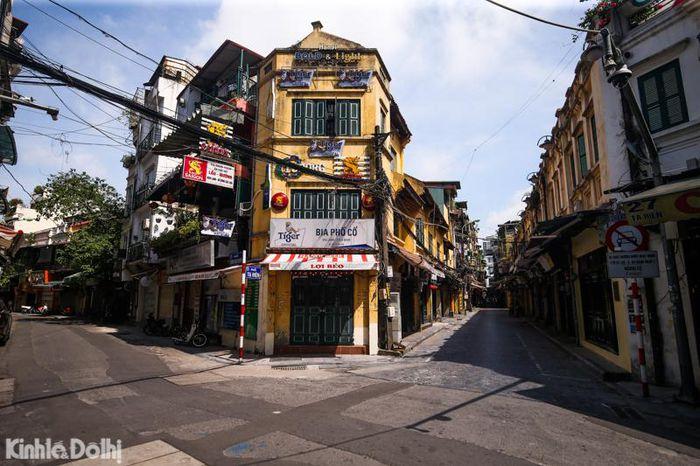
hai con phố ở trong hình đang ở trạng thái vắng người